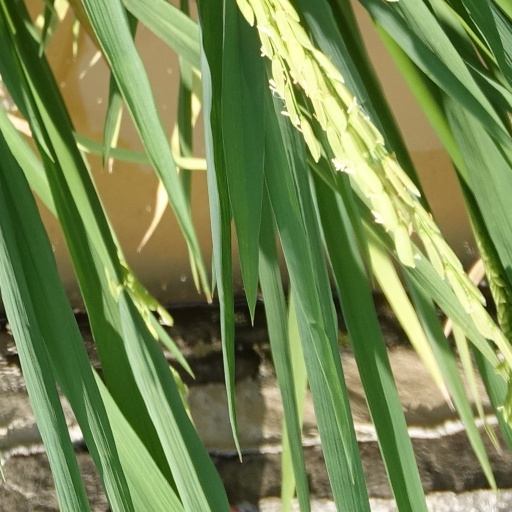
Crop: rice